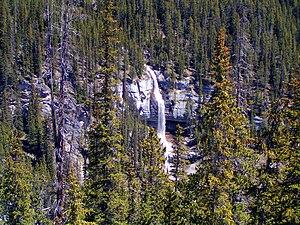
Les chutes du Voile de la Mariée sont des chutes d'eau situées dans le parc national de Banff, dans la province d'Alberta au Canada. L'eau qui chute prend sa source dans le glacier Huntington sur les flancs du mont Cirrus, avant de se déverser dans Nigel Creek, puis la rivière Saskatchewan Nord au Big Bend de la promenade des Glaciers.